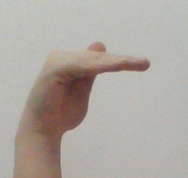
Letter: khaa